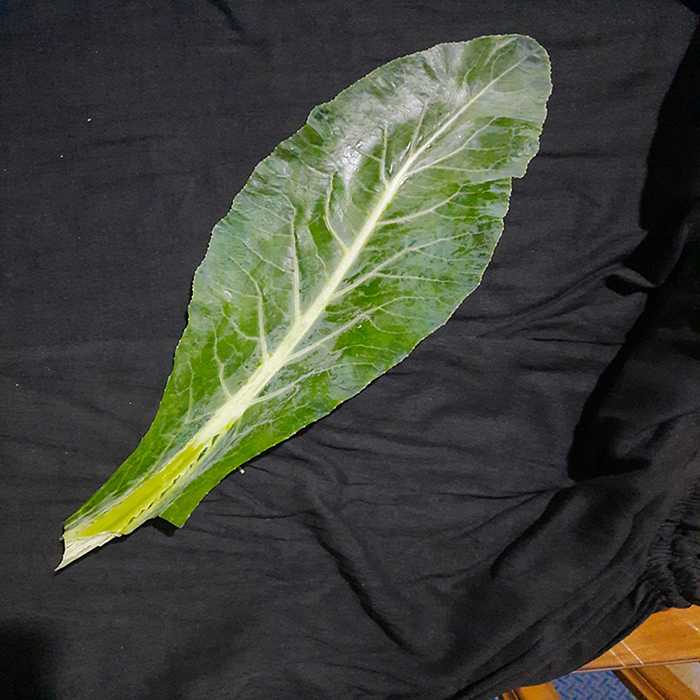
Plant: Cauliflower
Label: Fresh leaf